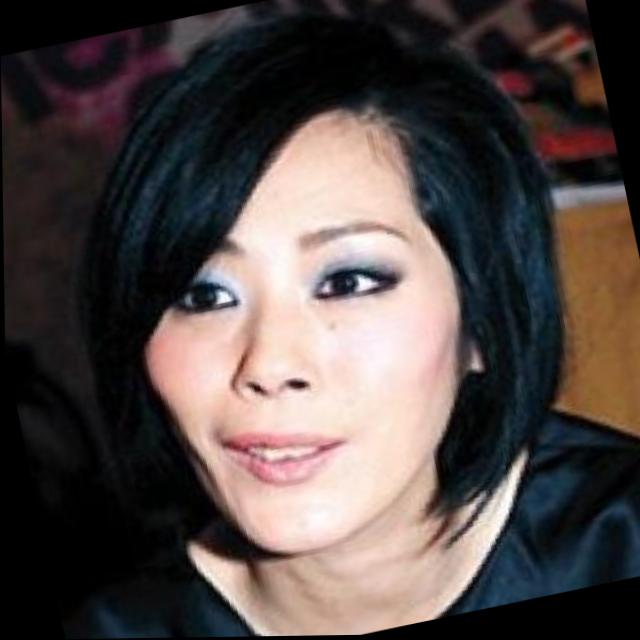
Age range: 45-64